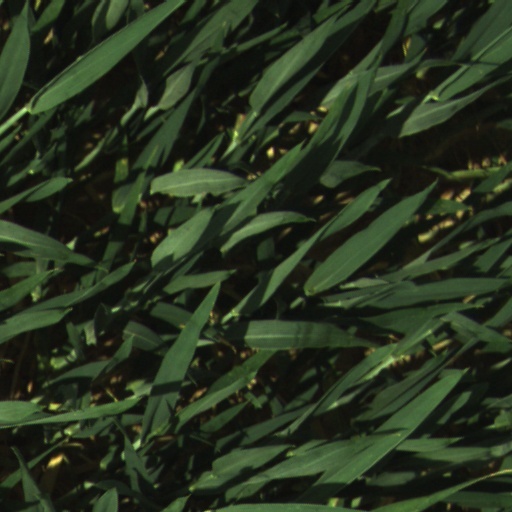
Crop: wheat